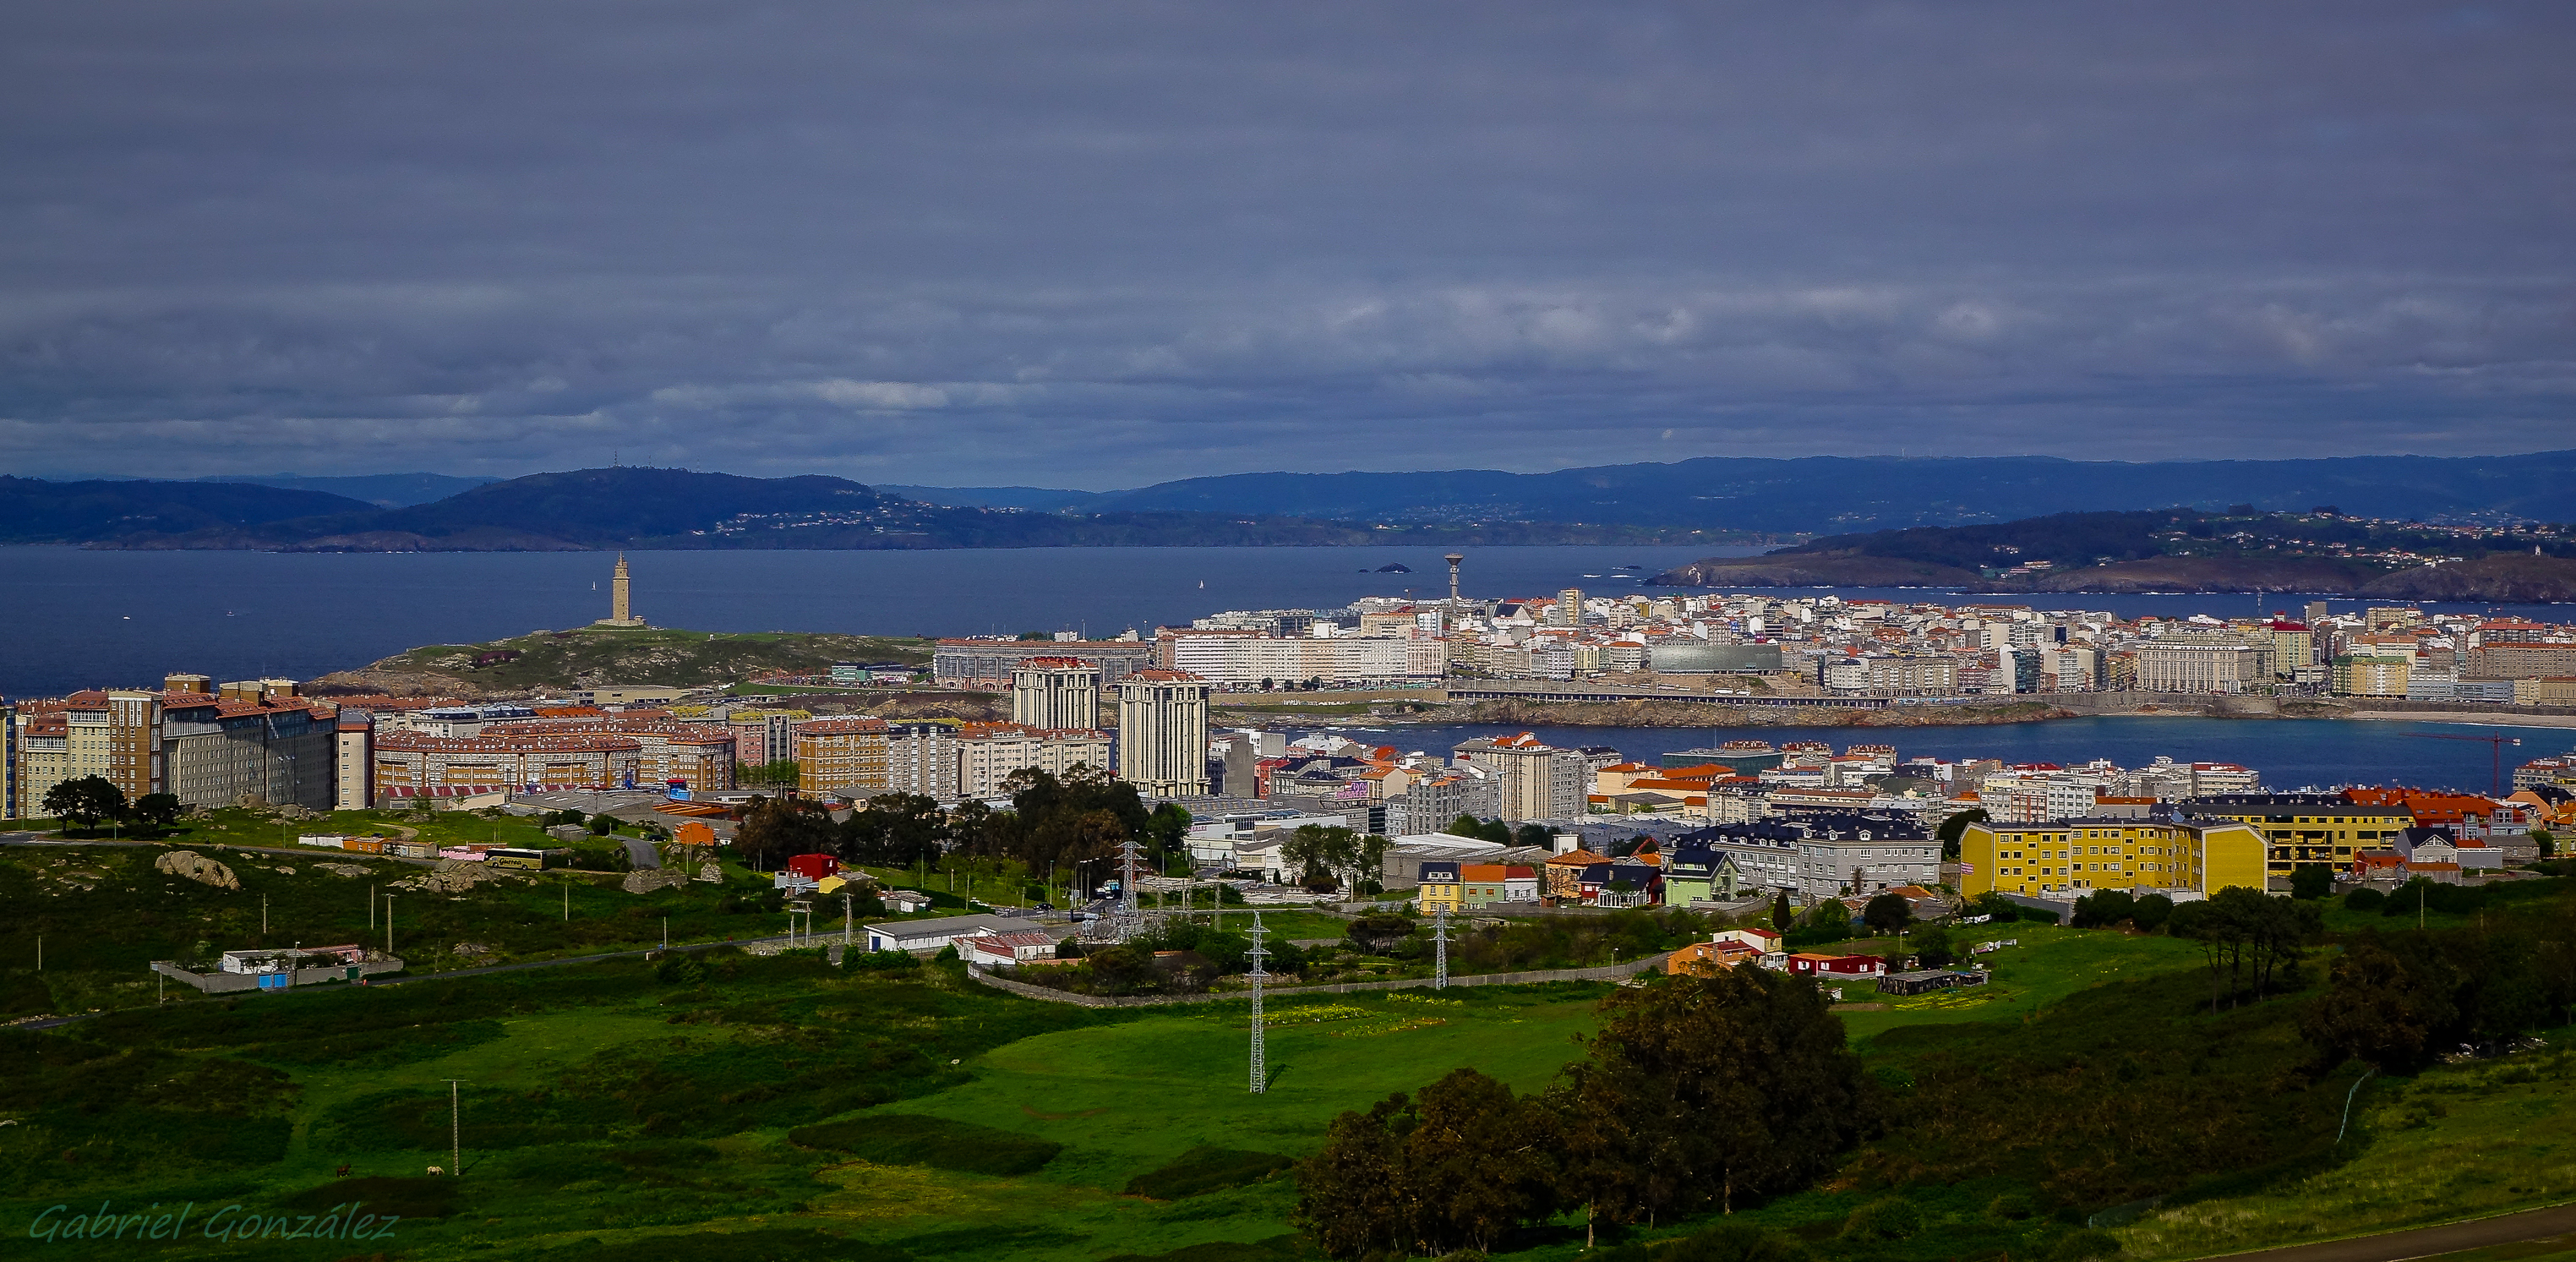
landscape, sea, coast, horizon, mountain, structure, skyline, photography, hill, town, city, mountain range, cityscape, panorama, dusk, suburb, bay, stadium, spain, paisajes, ggl1, gaby1, xovesphoto, sonyrx10, rx10, gphoto, xelodegalicia, gabrielcoru a, bird's eye view, aerial photography, residential area, geographical feature, human settlement, atmosphere of earth, sport venue